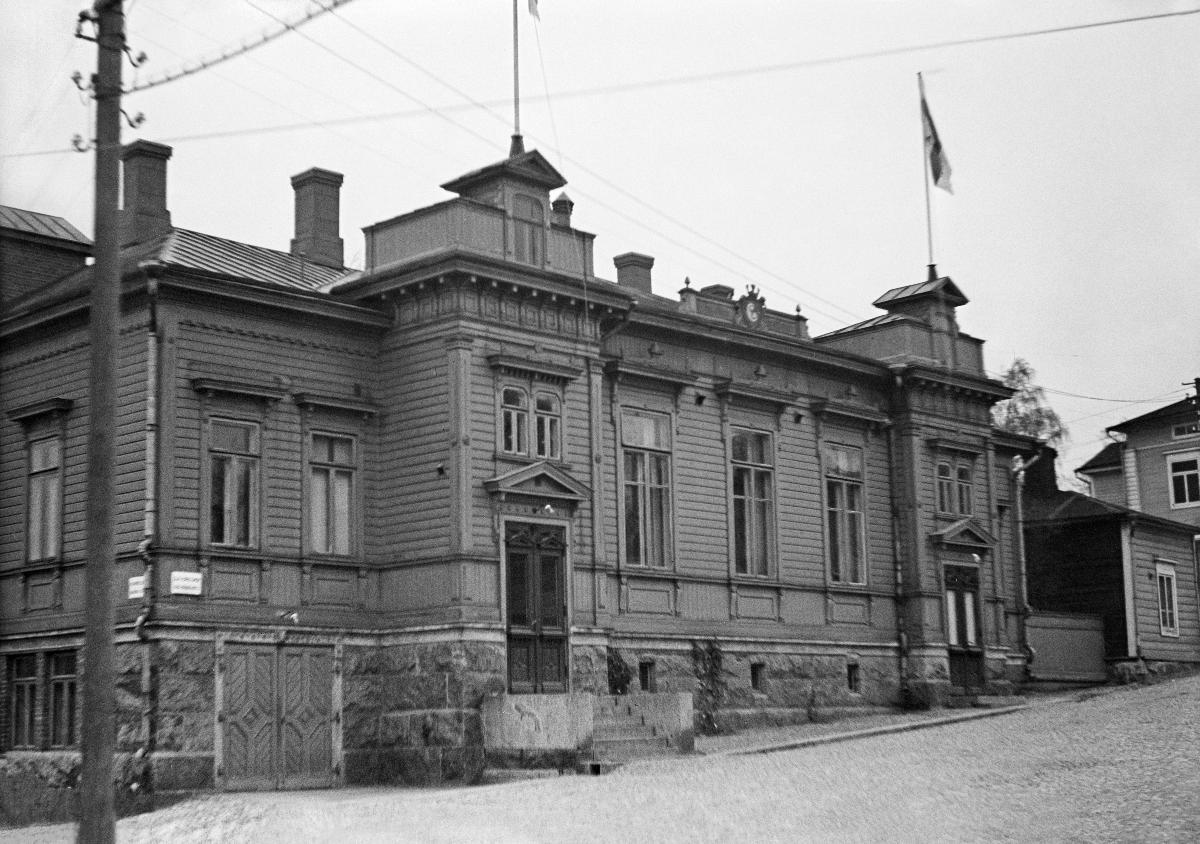
Porvoon VPK:n Palokunnan talo
Borgå FBK:s Brandkårshus; The Fire Brigade House of the Volunteer Fire Department of Porvoo
sisällön kuvaus: Palokunnan talo Porvoossa, Kirkkokatu 2, lokakuussa 1940. content description: The Fire Brigade House in Porvoo, Kirkkokatu 2 in October 1940. innehållsbeskrivning: Brandkårshuset vid Kyrkogatan 2 i Borgå i oktober 1940.
Kuvaaja: Sundström, Hugo, kuvaaja
Vuosi: 1940
Paikka: Suomi, Uusimaa, Porvoo
Aiheet: HBL; rakennukset; palokunnat; vapaapalokunnat; ulkokuva; buildings; fire services; volunteer fire departments; architecture; exterior; fire brigade; volunteer fire department; byggnader; brandkårer; frivilliga brandkårer; brandkår; arkitektur; frivilliga brandkåren; exteriör